Panaad Park and Sports Complex

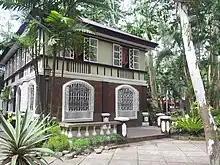
Talisay Pavilion. Panaad Festival 2014.

The venue has been the permanent venue of the Panaad Festival and hosts 32 pavilions which features the 32 towns and cities of Negros Occidental. The park hosts the extension office of Western Visayas chapter of the Maritime Industry Authority in a four-storey building inaugurated within the park in 2018. The 25-hectare Panaad Sports Complex, lined with eucalyptus trees and the 32 attractive pavilions for each local government unit. Each pavilion features the history, commerce, tourism, trade products and services, arts and culture, and food of the particular town or city.